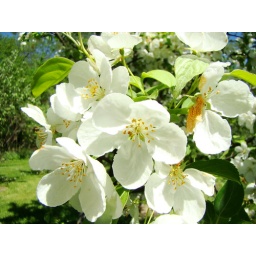
Beautiful Apple tree in flowers